Giuseppe Tonani

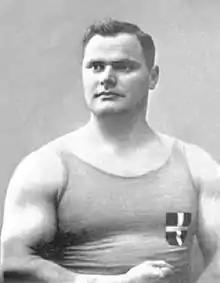

Giuseppe Tonani (2 October 1890 – 1 October 1971) was an Italian heavyweight weightlifter who won a gold medal at the 1924 Olympics, placing seventh in 1928. Earlier in 1920 he was part of the Italian Olympics tug of war team.